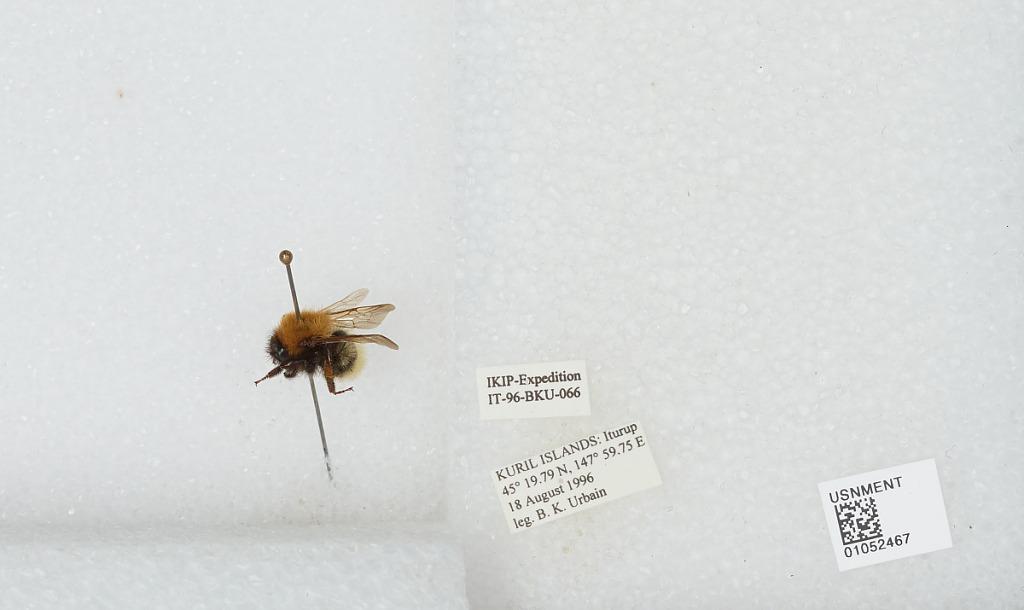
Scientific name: Bombus sp.
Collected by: B. Urbain
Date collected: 1996-8-18
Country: Russia
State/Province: Sakhalin
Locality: Iturup Island, Kuril Islands
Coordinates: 45.3297, 147.996